Paul Westheim

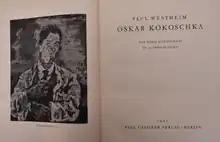
Paul Westheim's exhibition catalog in German of 135 illustrations by Oskar Kokoschka was published in 1925 by the Paul Cassirer Verlag in Berlin

Born into a Jewish family Westheim studied art history at the Technische Universität Darmstadt and then, in 1906, at the Humboldt University of Berlin where he was taught by Heinrich Wölfflin and Wilhelm Worringer. Westheim published monographs on Oskar Kokoschka, Wilhelm Lehmbruck, and Mexican sculpture.